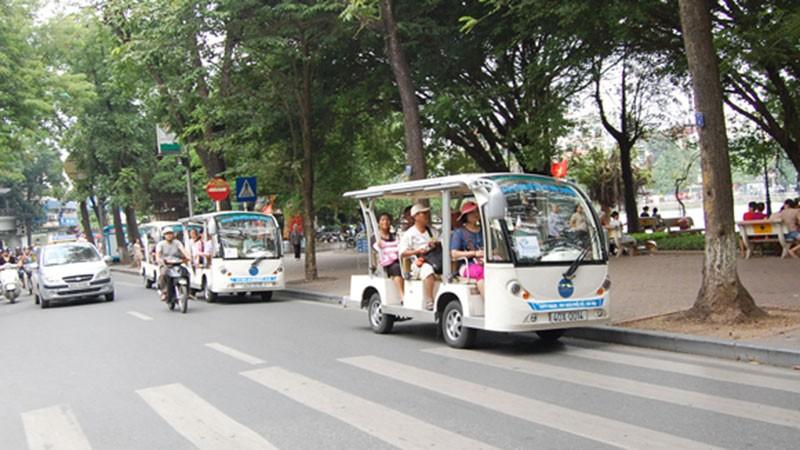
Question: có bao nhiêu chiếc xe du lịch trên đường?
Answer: có ba chiếc xe du lịch trên đường